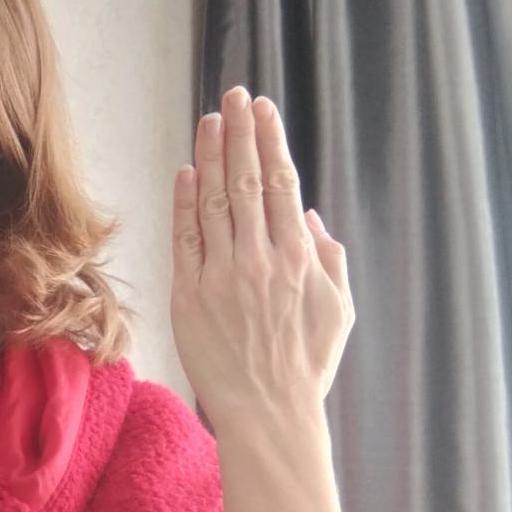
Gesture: stop_inverted